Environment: real
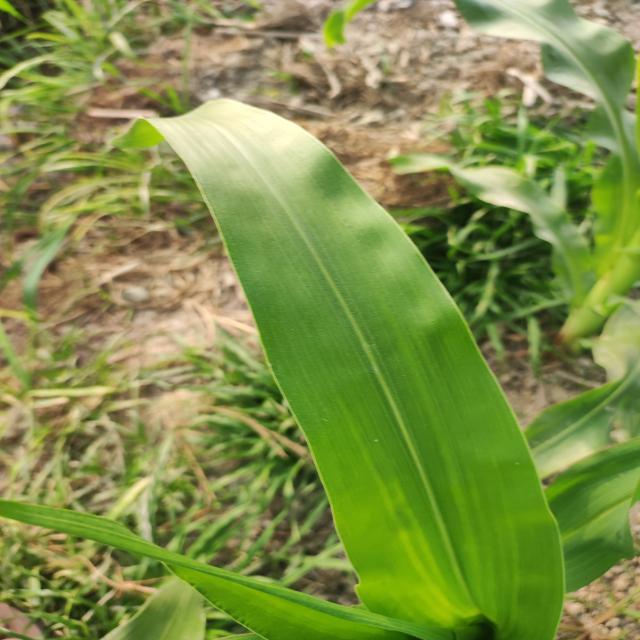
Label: healthy